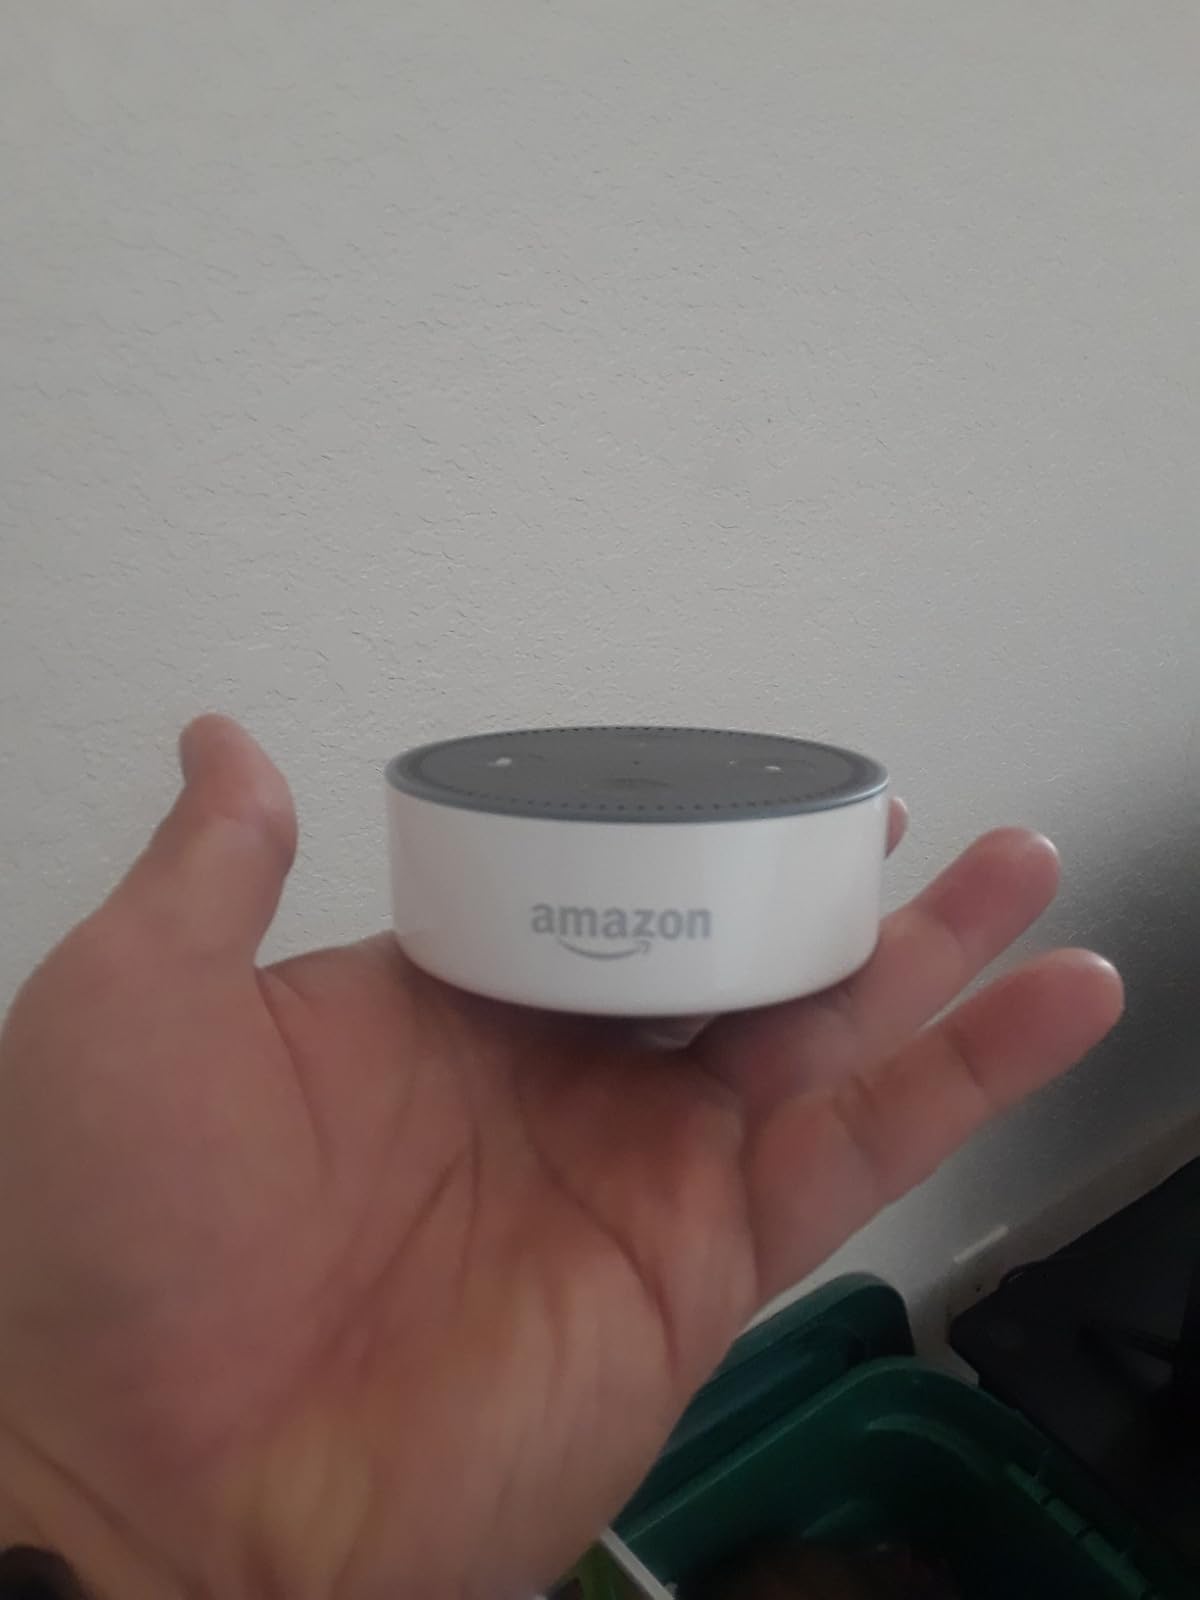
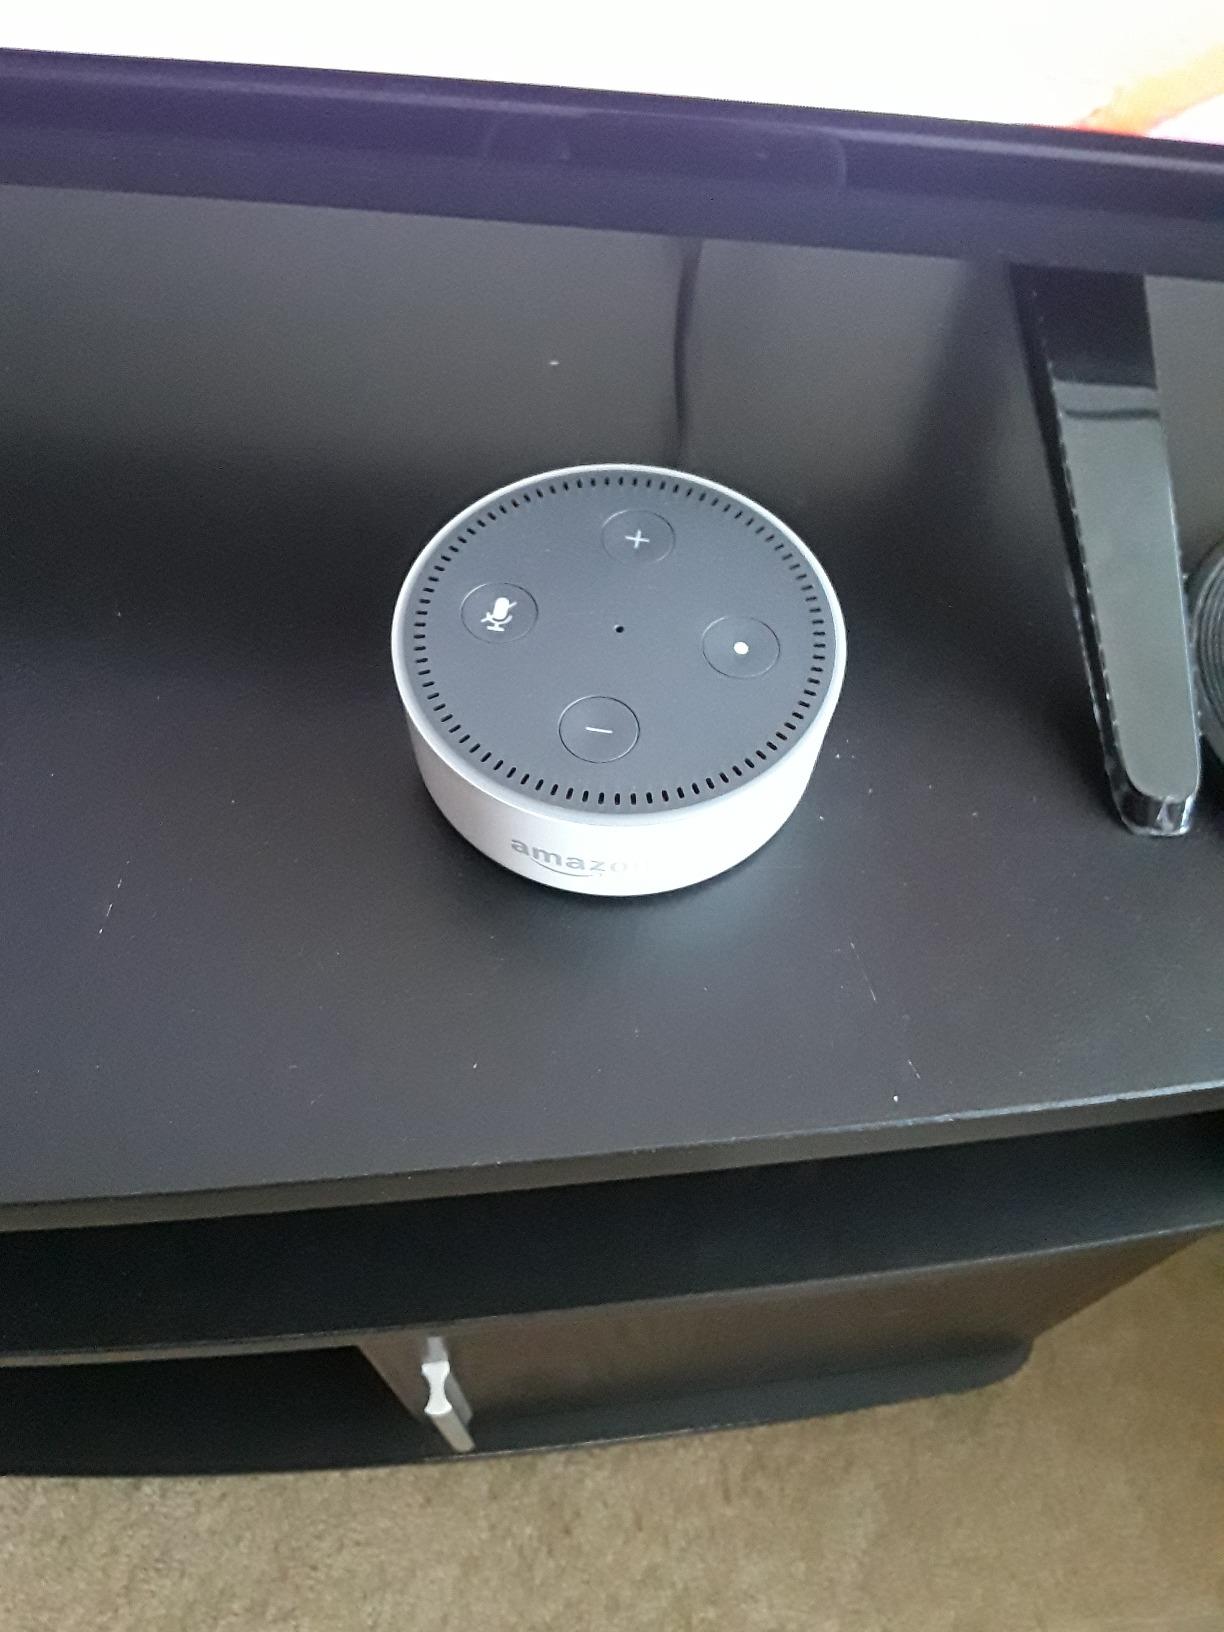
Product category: speaker
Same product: yes